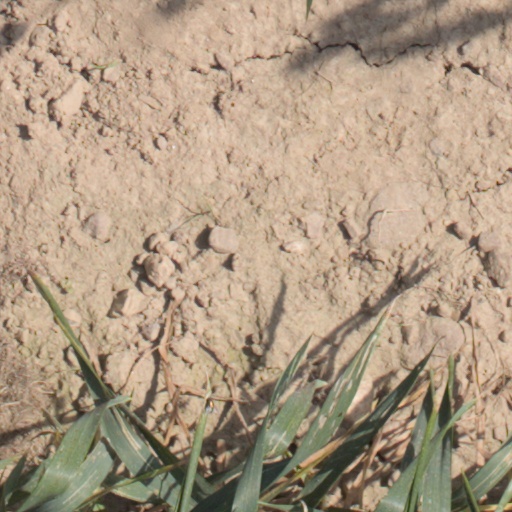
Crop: wheat